List of Saw characters

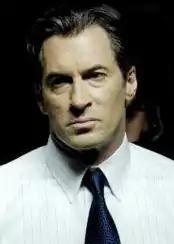
Scott Patterson as FBI agent Peter Strahm

Lawrence Gordon is a physician who diagnosed John Kramer's terminal cancer and was initially a suspect in the Jigsaw murder case (after a penlight found at the scene of one of Jigsaw's games was linked to him). John targets Lawrence for being cold and uncaring towards his patients and his family, and for cheating on his wife with Carla Song, a medical student. Lawrence is abducted and placed in a trap where he is chained up in a dilapidated bathroom alongside Adam Stanheight. He is told that he must kill Adam before six o'clock; if he does not do so, his wife Alison and daughter Diana will be killed, and he will be left to die in the bathroom. He fails to kill Adam, but saws off his own foot using a hacksaw that Adam found to free himself from his shackle, and crawls away to get help, promising Adam he will bring someone back (although Adam is subsequently revealed to be dead in "Saw II").